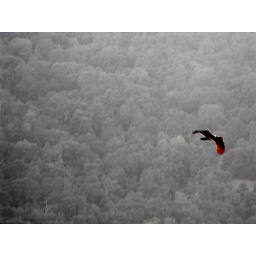
Taken from the top of Palomar Mountain as the clouds rolled in over the trees